Ma Wat River

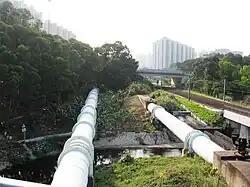
Ma Wat River runs through under water pipes and KCR East Rail

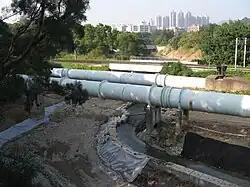
The construction site for drainage improvement project under water pipes

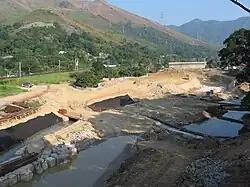
The construction site for drainage improvement project near Tong Hang, Fanling

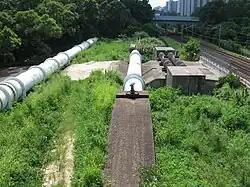
After improvement works, a covered drainage system fill in its river section.

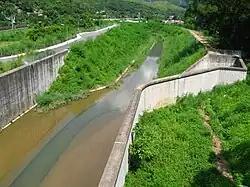
After improvement works, shot near Tong Hang

The Ma Wat River is a river in Fanling, northern New Territories, Hong Kong. Its source lies at Kau Lung Hang Shan. The river flows northwards towards Fanling, staying near the eastern industrial areas. It empties into the Ng Tung River near Kan Lung Tsuen.